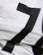
Number: 7